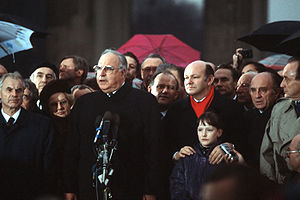
Tysklands genforening / På vejen mod genforeningen / Videre udvikling i DDR og Vesttyskland
Formand for DDRs ministerråd Hans Modrow, vesttysk kansler Helmut Kohl, regerende borgmester i Vestberlin Walter Momper og i baggrunden mellem Kohl og Momper Østberlins overborgmester Erhard Krack under åbningen af Brandenburger Tor den 22. december 1989.